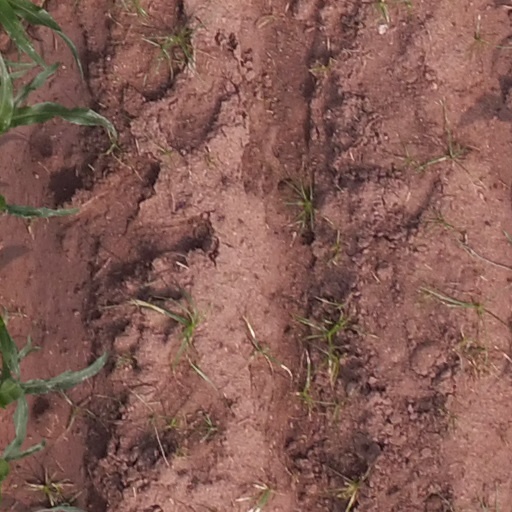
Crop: maize; corn